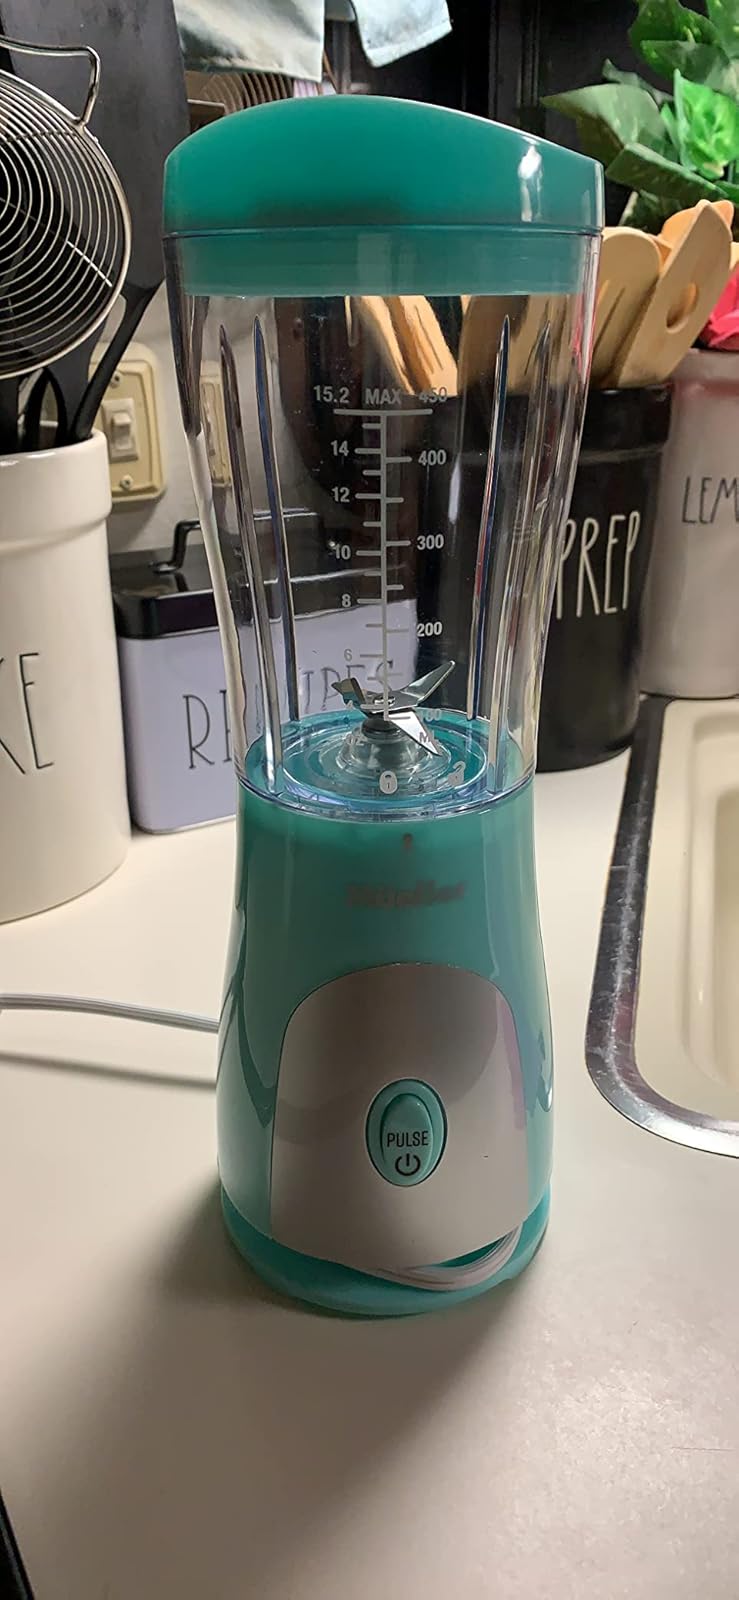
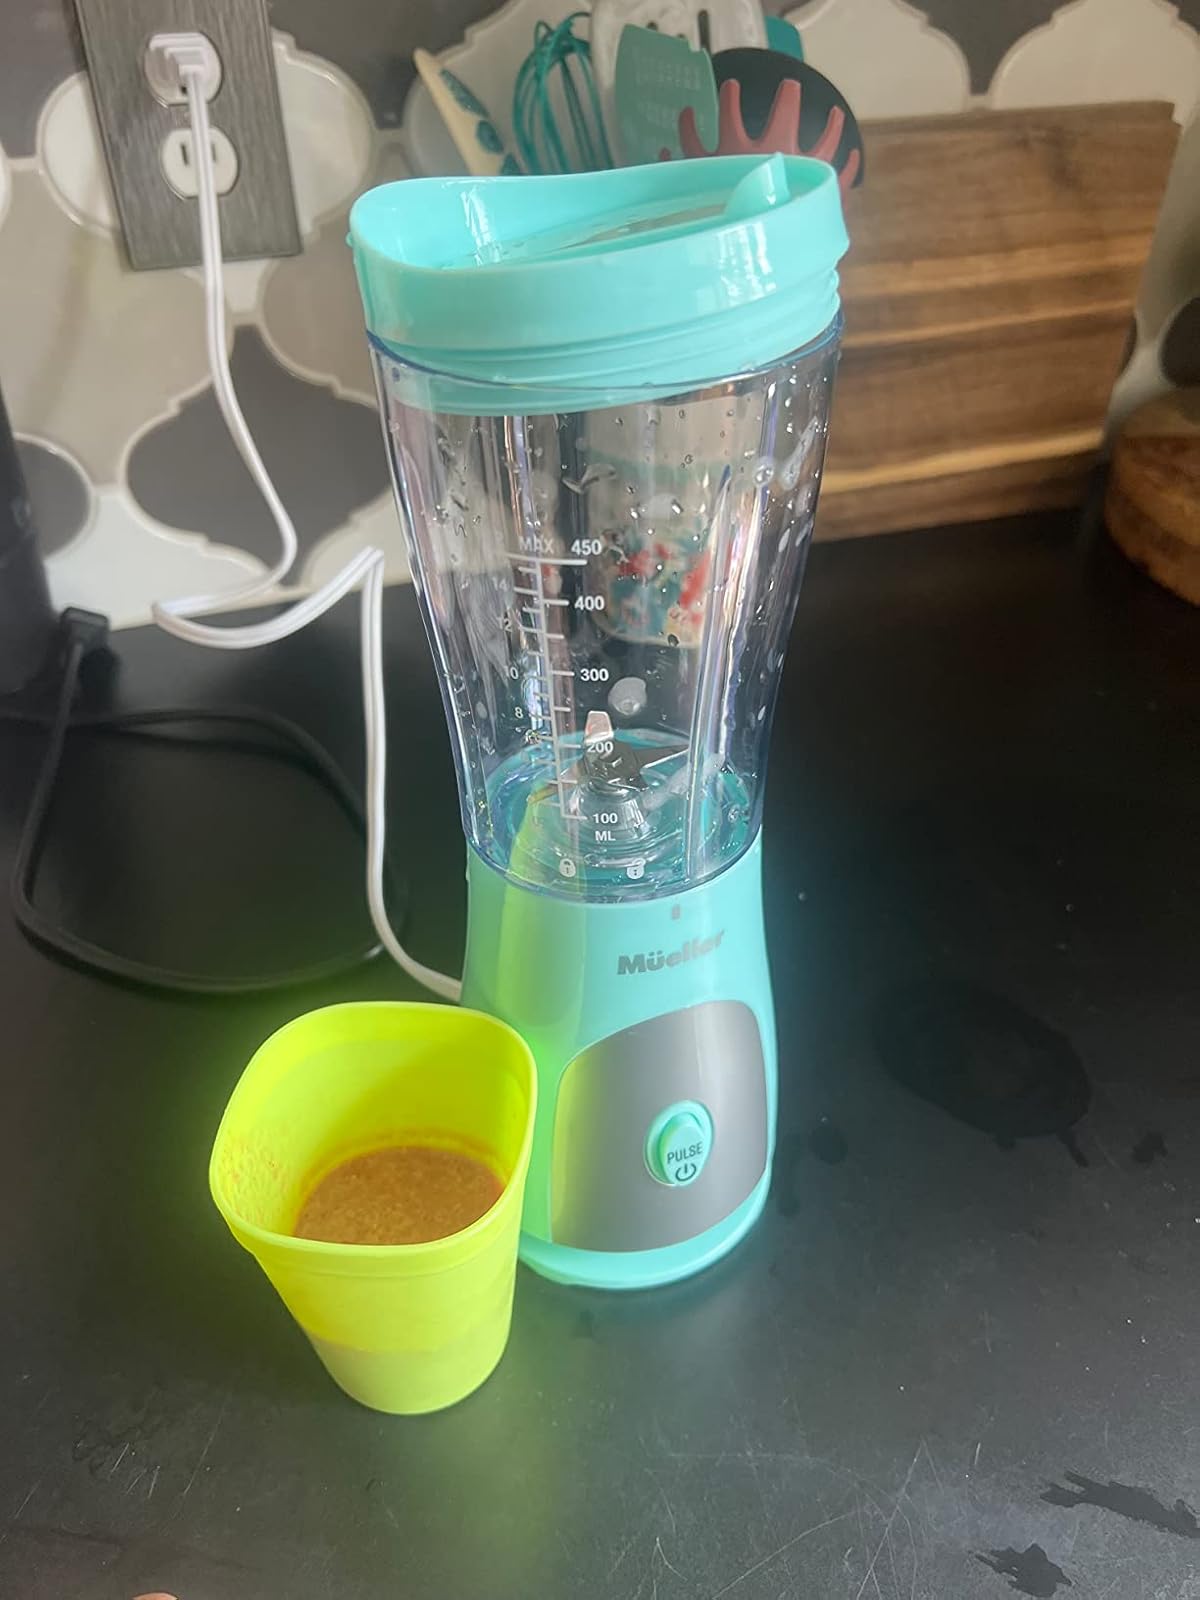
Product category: items_blender
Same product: yes